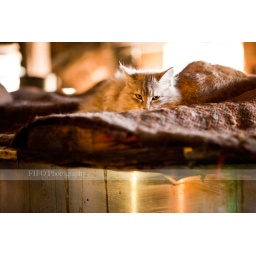
Tibet, a cat seen in the kitchen of Ganden monastery